François-Auguste Gevaert

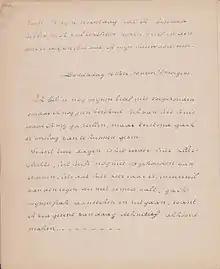
Gevaert kept a journal while travelling through different countries. This is an excerpt from the manuscript "Journey to Spain", 1850–1852.

Gevaert was born in Huise, near Oudenaarde. His father was a baker, and he was intended for the same profession, but better counsels prevailed and he was permitted to study music. He was sent in 1841 to the Ghent Conservatory, where he studied under Édouard de Sommere and Martin-Joseph Mengal. Then he was appointed organist of the Jesuit church in that city.